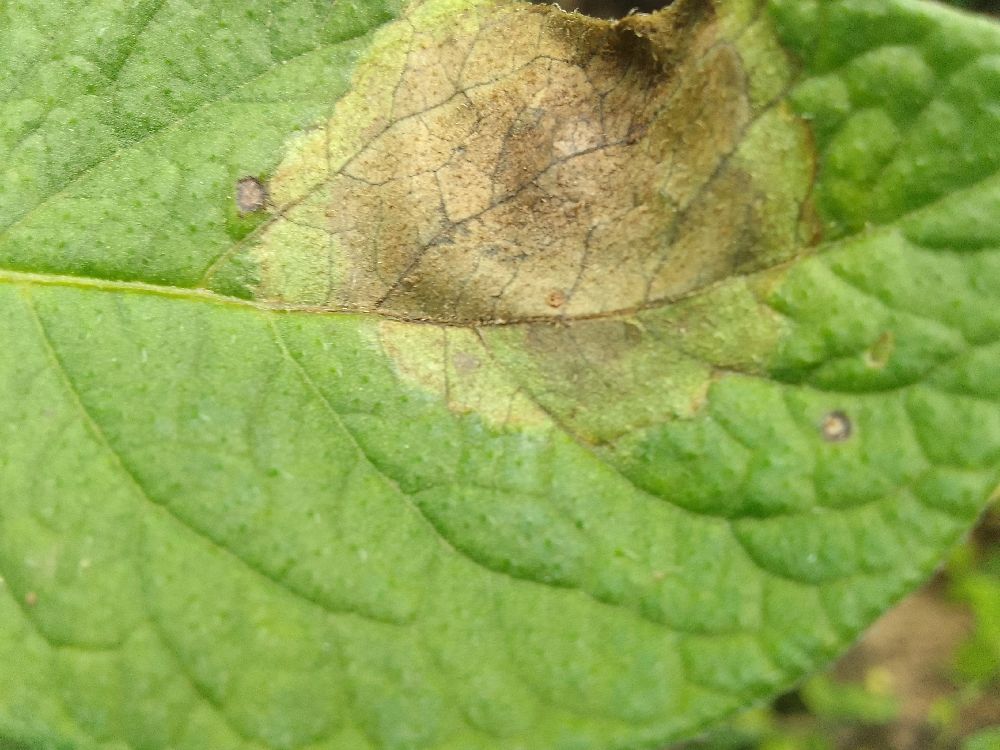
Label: Late blight